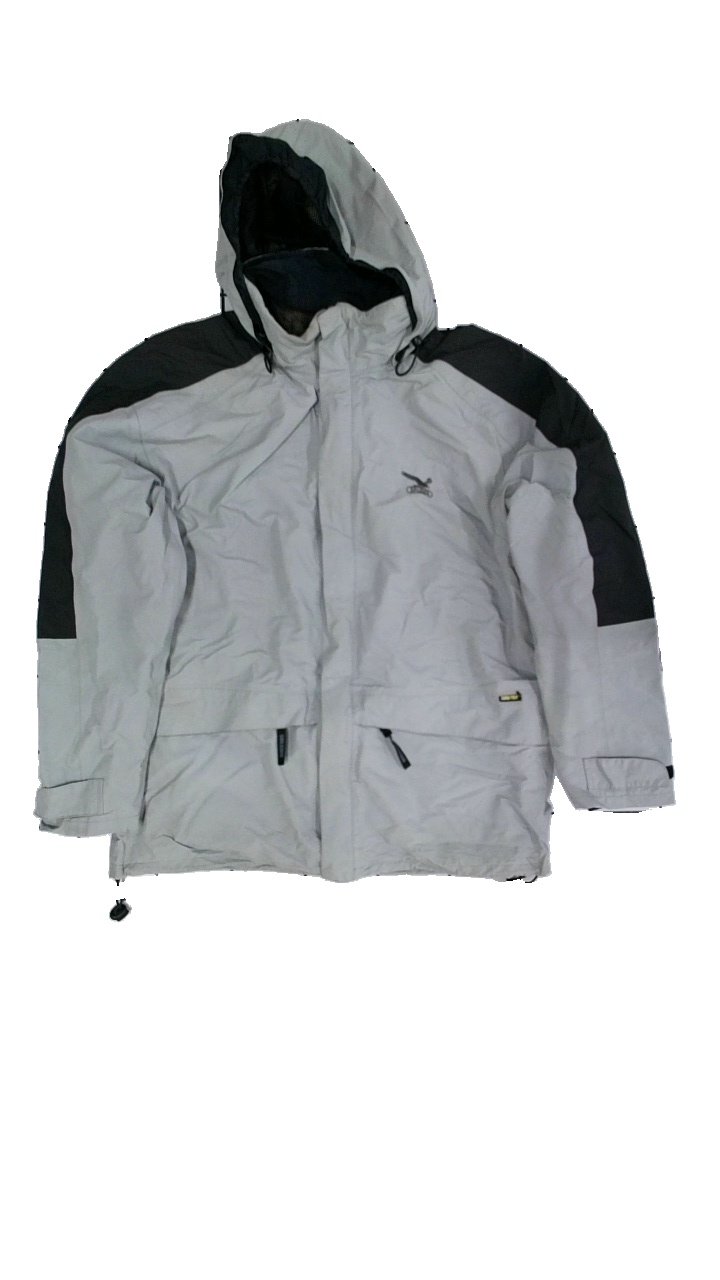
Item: Jacket (Unisex)
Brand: Salewa
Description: jacka med broderitryck
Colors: Grey, Black, Yellow
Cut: Turtle neck
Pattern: Embroidered
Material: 100% nylon
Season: All
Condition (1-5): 3
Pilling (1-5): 4
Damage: smuts fläckar
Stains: Minor
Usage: Export
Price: <50